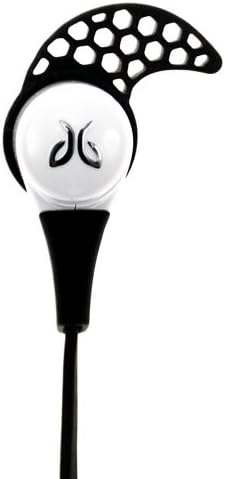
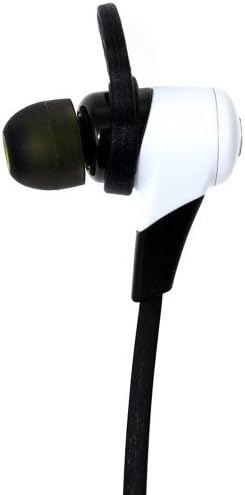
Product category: headphones
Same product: yes